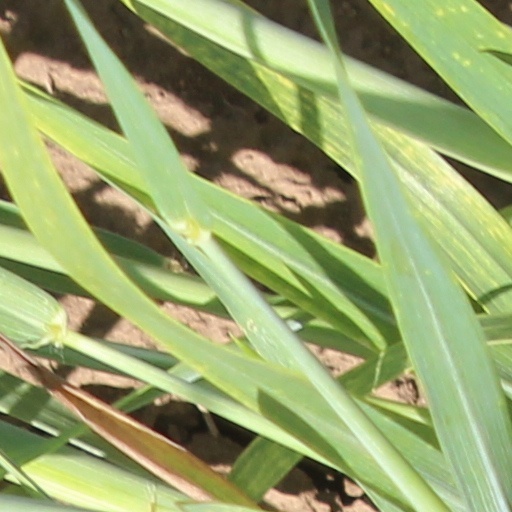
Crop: wheat